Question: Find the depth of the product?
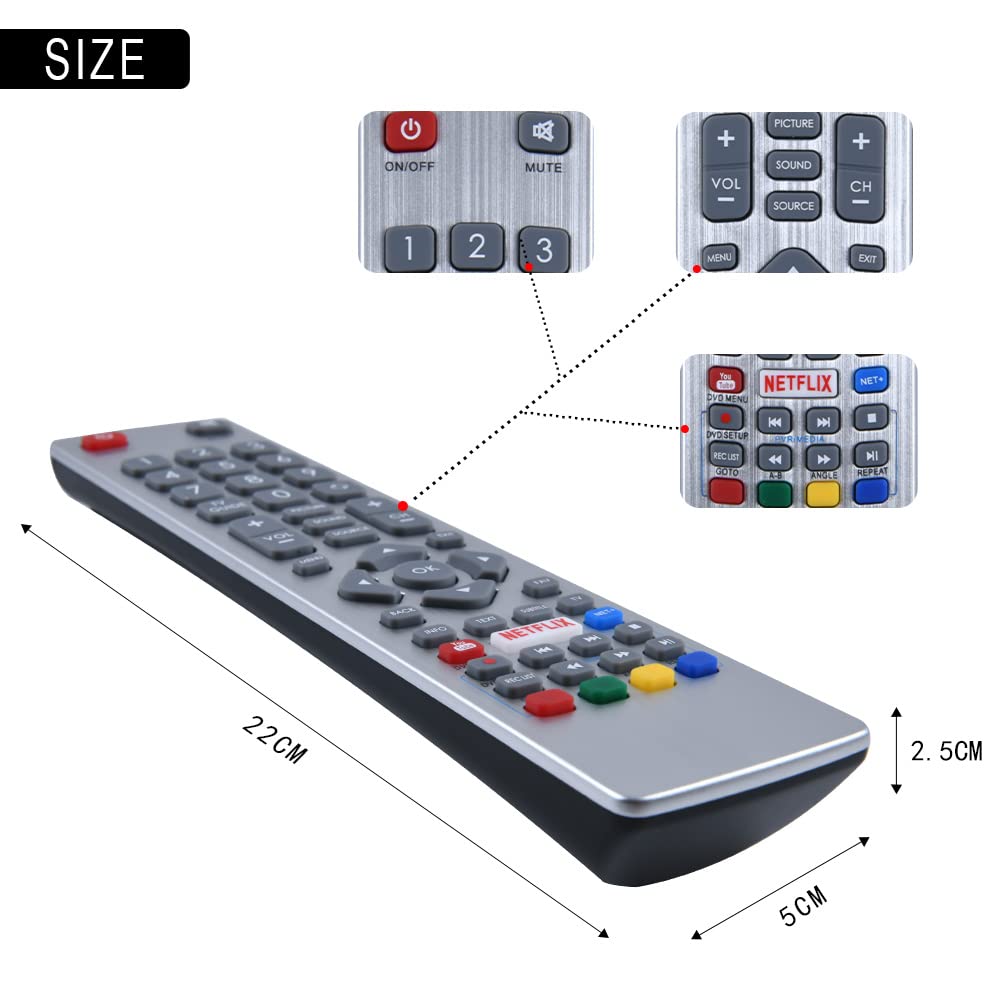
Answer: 22.0 centimetre